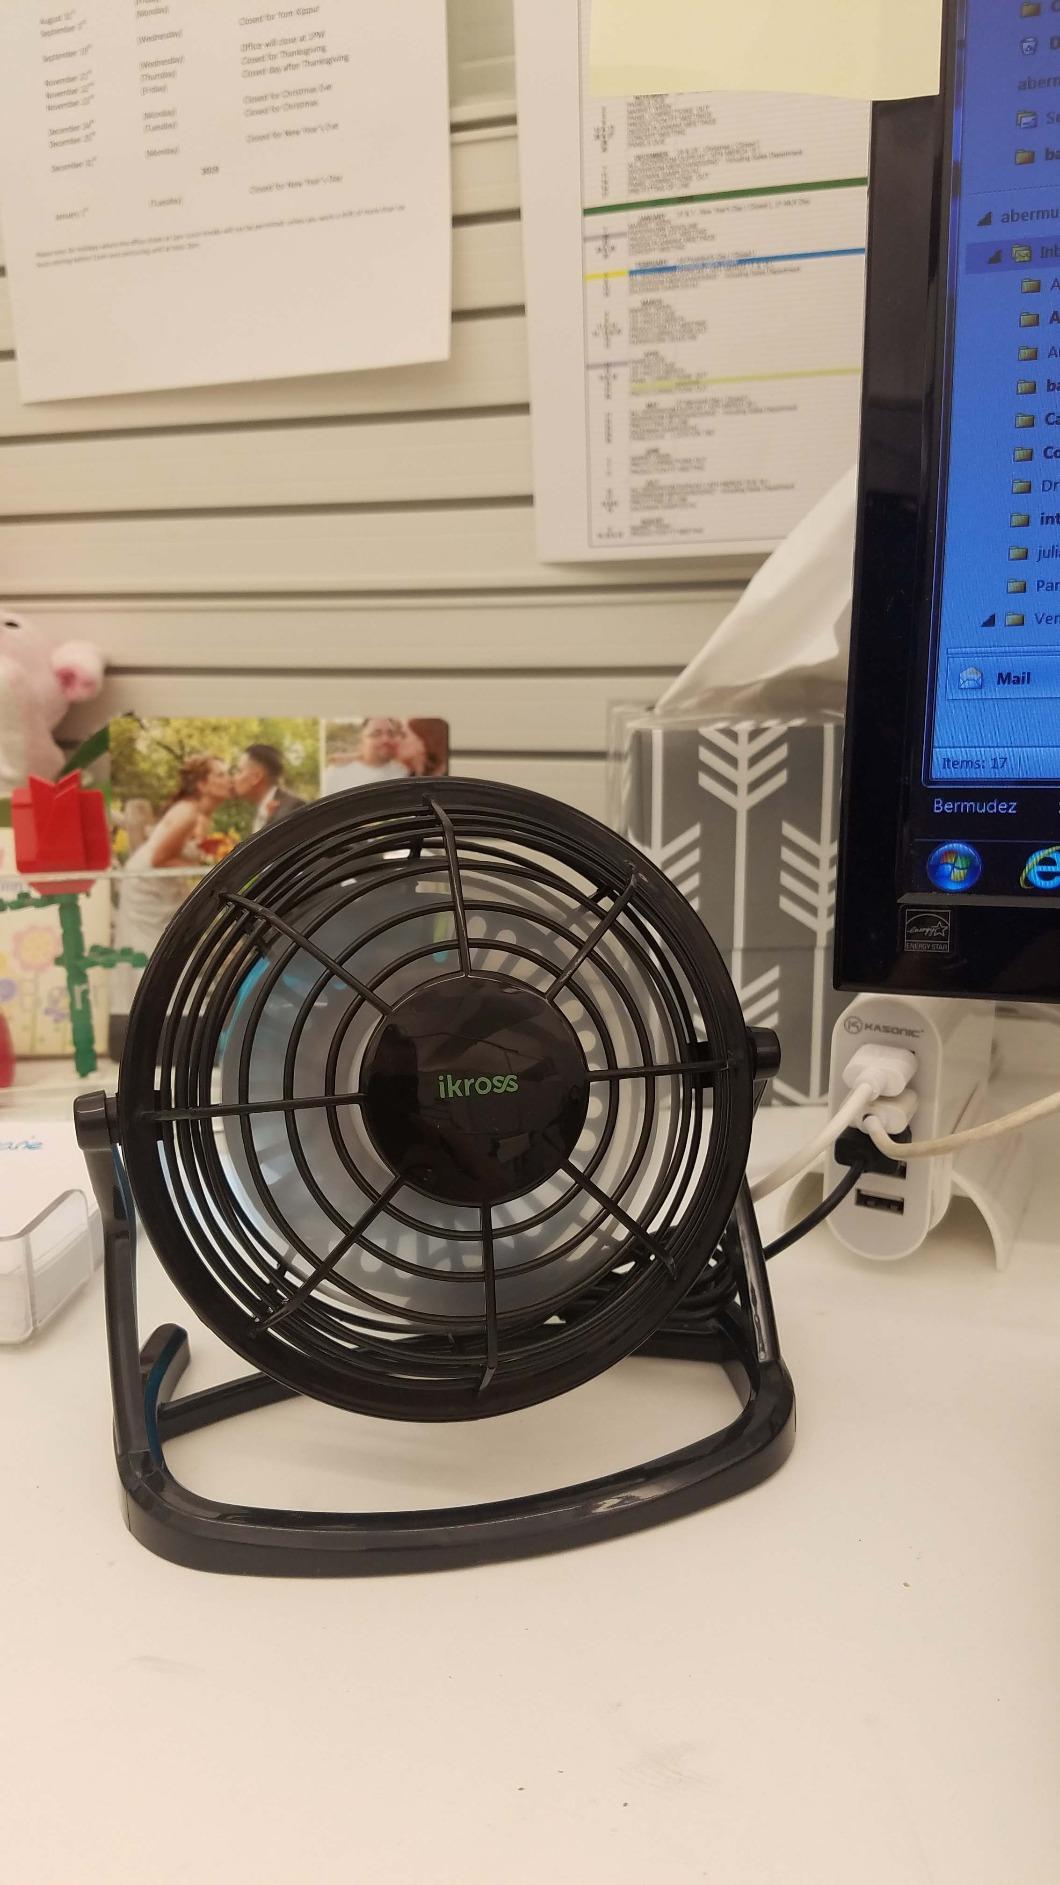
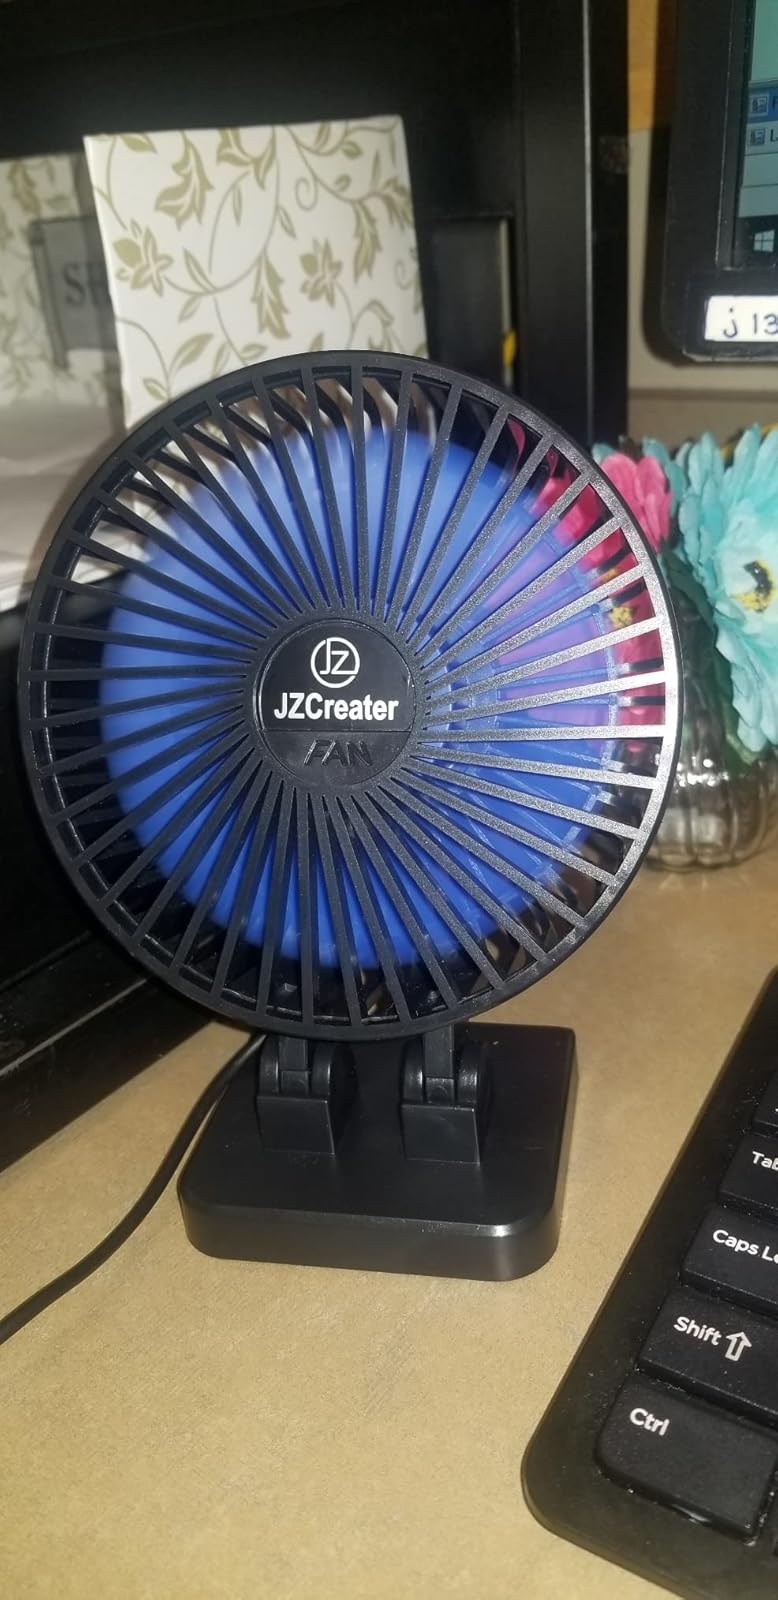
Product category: fan
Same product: no